The Emperor's New Clothes

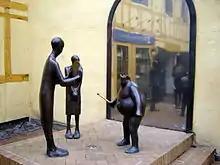
Monument in Odense

The tale concerns an emperor who has an obsession with fancy new clothes, and spends lavishly on them, at the expense of state matters. One day, two con-men visit the emperor's capital. Posing as weavers, they offer to supply him with magnificent clothes that are invisible to those who are either incompetent or stupid. The gullible emperor hires them, and they set up looms and pretend to go to work. A succession of officials, starting with the emperor's wise and competent minister, and then ending with the emperor himself, visit them to check their progress. Each sees that the looms are empty but pretends otherwise to avoid being thought a fool.